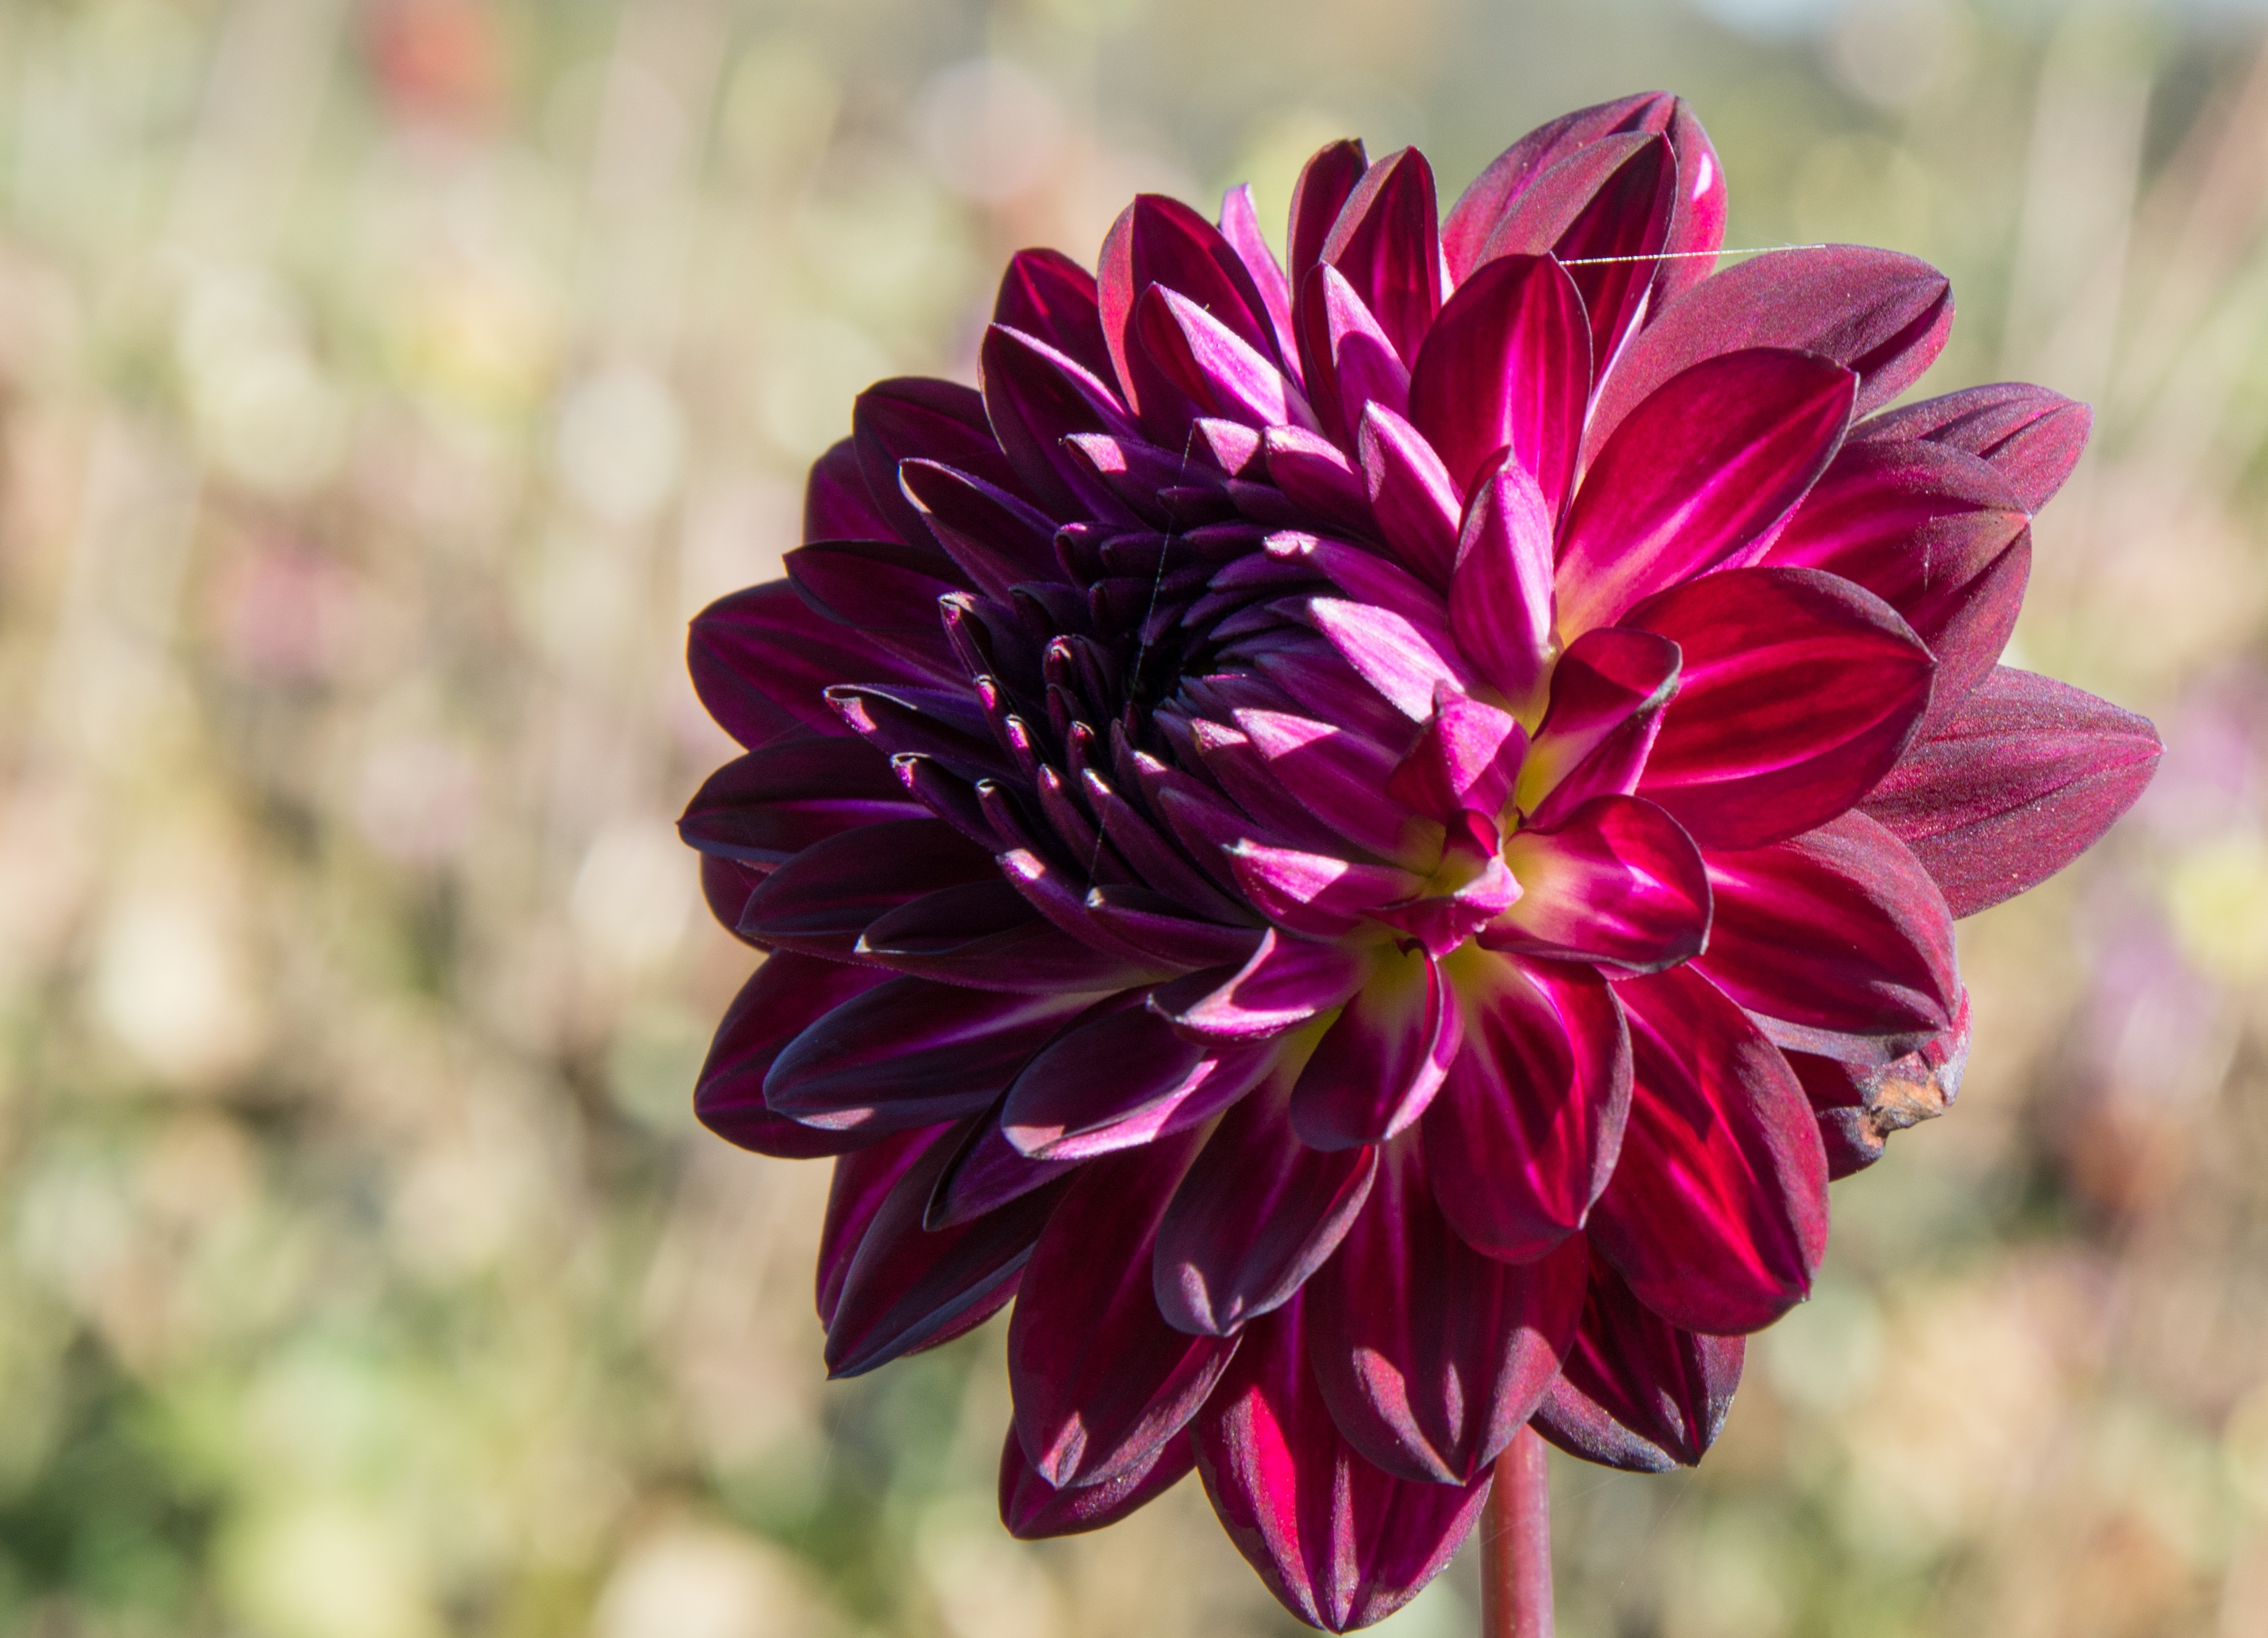
blossom, plant, flower, petal, bloom, autumn, botany, flora, wildflower, dahlia, geothermal, dahlias, flower garden, composites, macro photography, flowering plant, ornamental flower, daisy family, annual plant, land plant